169th Rifle Division (Soviet Union)

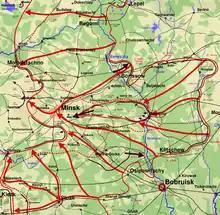
Minsk Offensive June 29 - July 3

The 36th and 8th Guards Rifle Corps, with 25th Tank Corps, went back to the offensive on July 23 and by the 25th had reached the jumping-off point for a decisive attack on the Bolkhov grouping. The two Guards Corps were to break through the German defense along the PerkovoLuchki sector, secure the commitment of 4th Tank Army into the breach, and subsequently outflank Khotynets from the east while part of their forces followed 4th Tanks in the general direction of Borilovo. The final offensive on Bolkhov began on July 26 after an hour-long artillery preparation. 36th Guards Corps made little progress against powerful defenses. Under the circumstances the 4th Tanks had to be committed to try to make the actual breach. Despite this defensive success the German command issued orders in the evening to evacuate Bolkhov. On July 29 units of 11th Guards Army finally broke through and by the evening the 61st Army had cleared the town. The following day the Corps, in conjunction with 25th Tanks, continued a slow advance to a line from Brezhnevskii to Proletarskii by July 30.